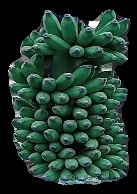
Variety: elakki-bale
Grade: grade1